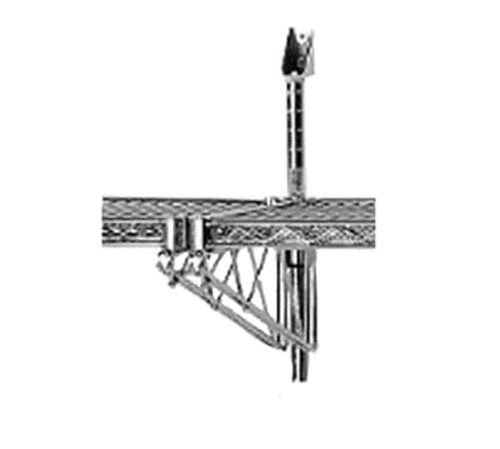
Advance Tabco AABM-14 Shelving Bracket, Post Mount
Special Value Wire Shelving Wall Post Bracket, 14", adjustable, mid-mount, heavy duty, chrome plated, includes: (1) double bracket, NSF
Brand: Advance Tabco
Category: Business & Industrial > Industrial Storage Accessories > Individual Industrial Shelves